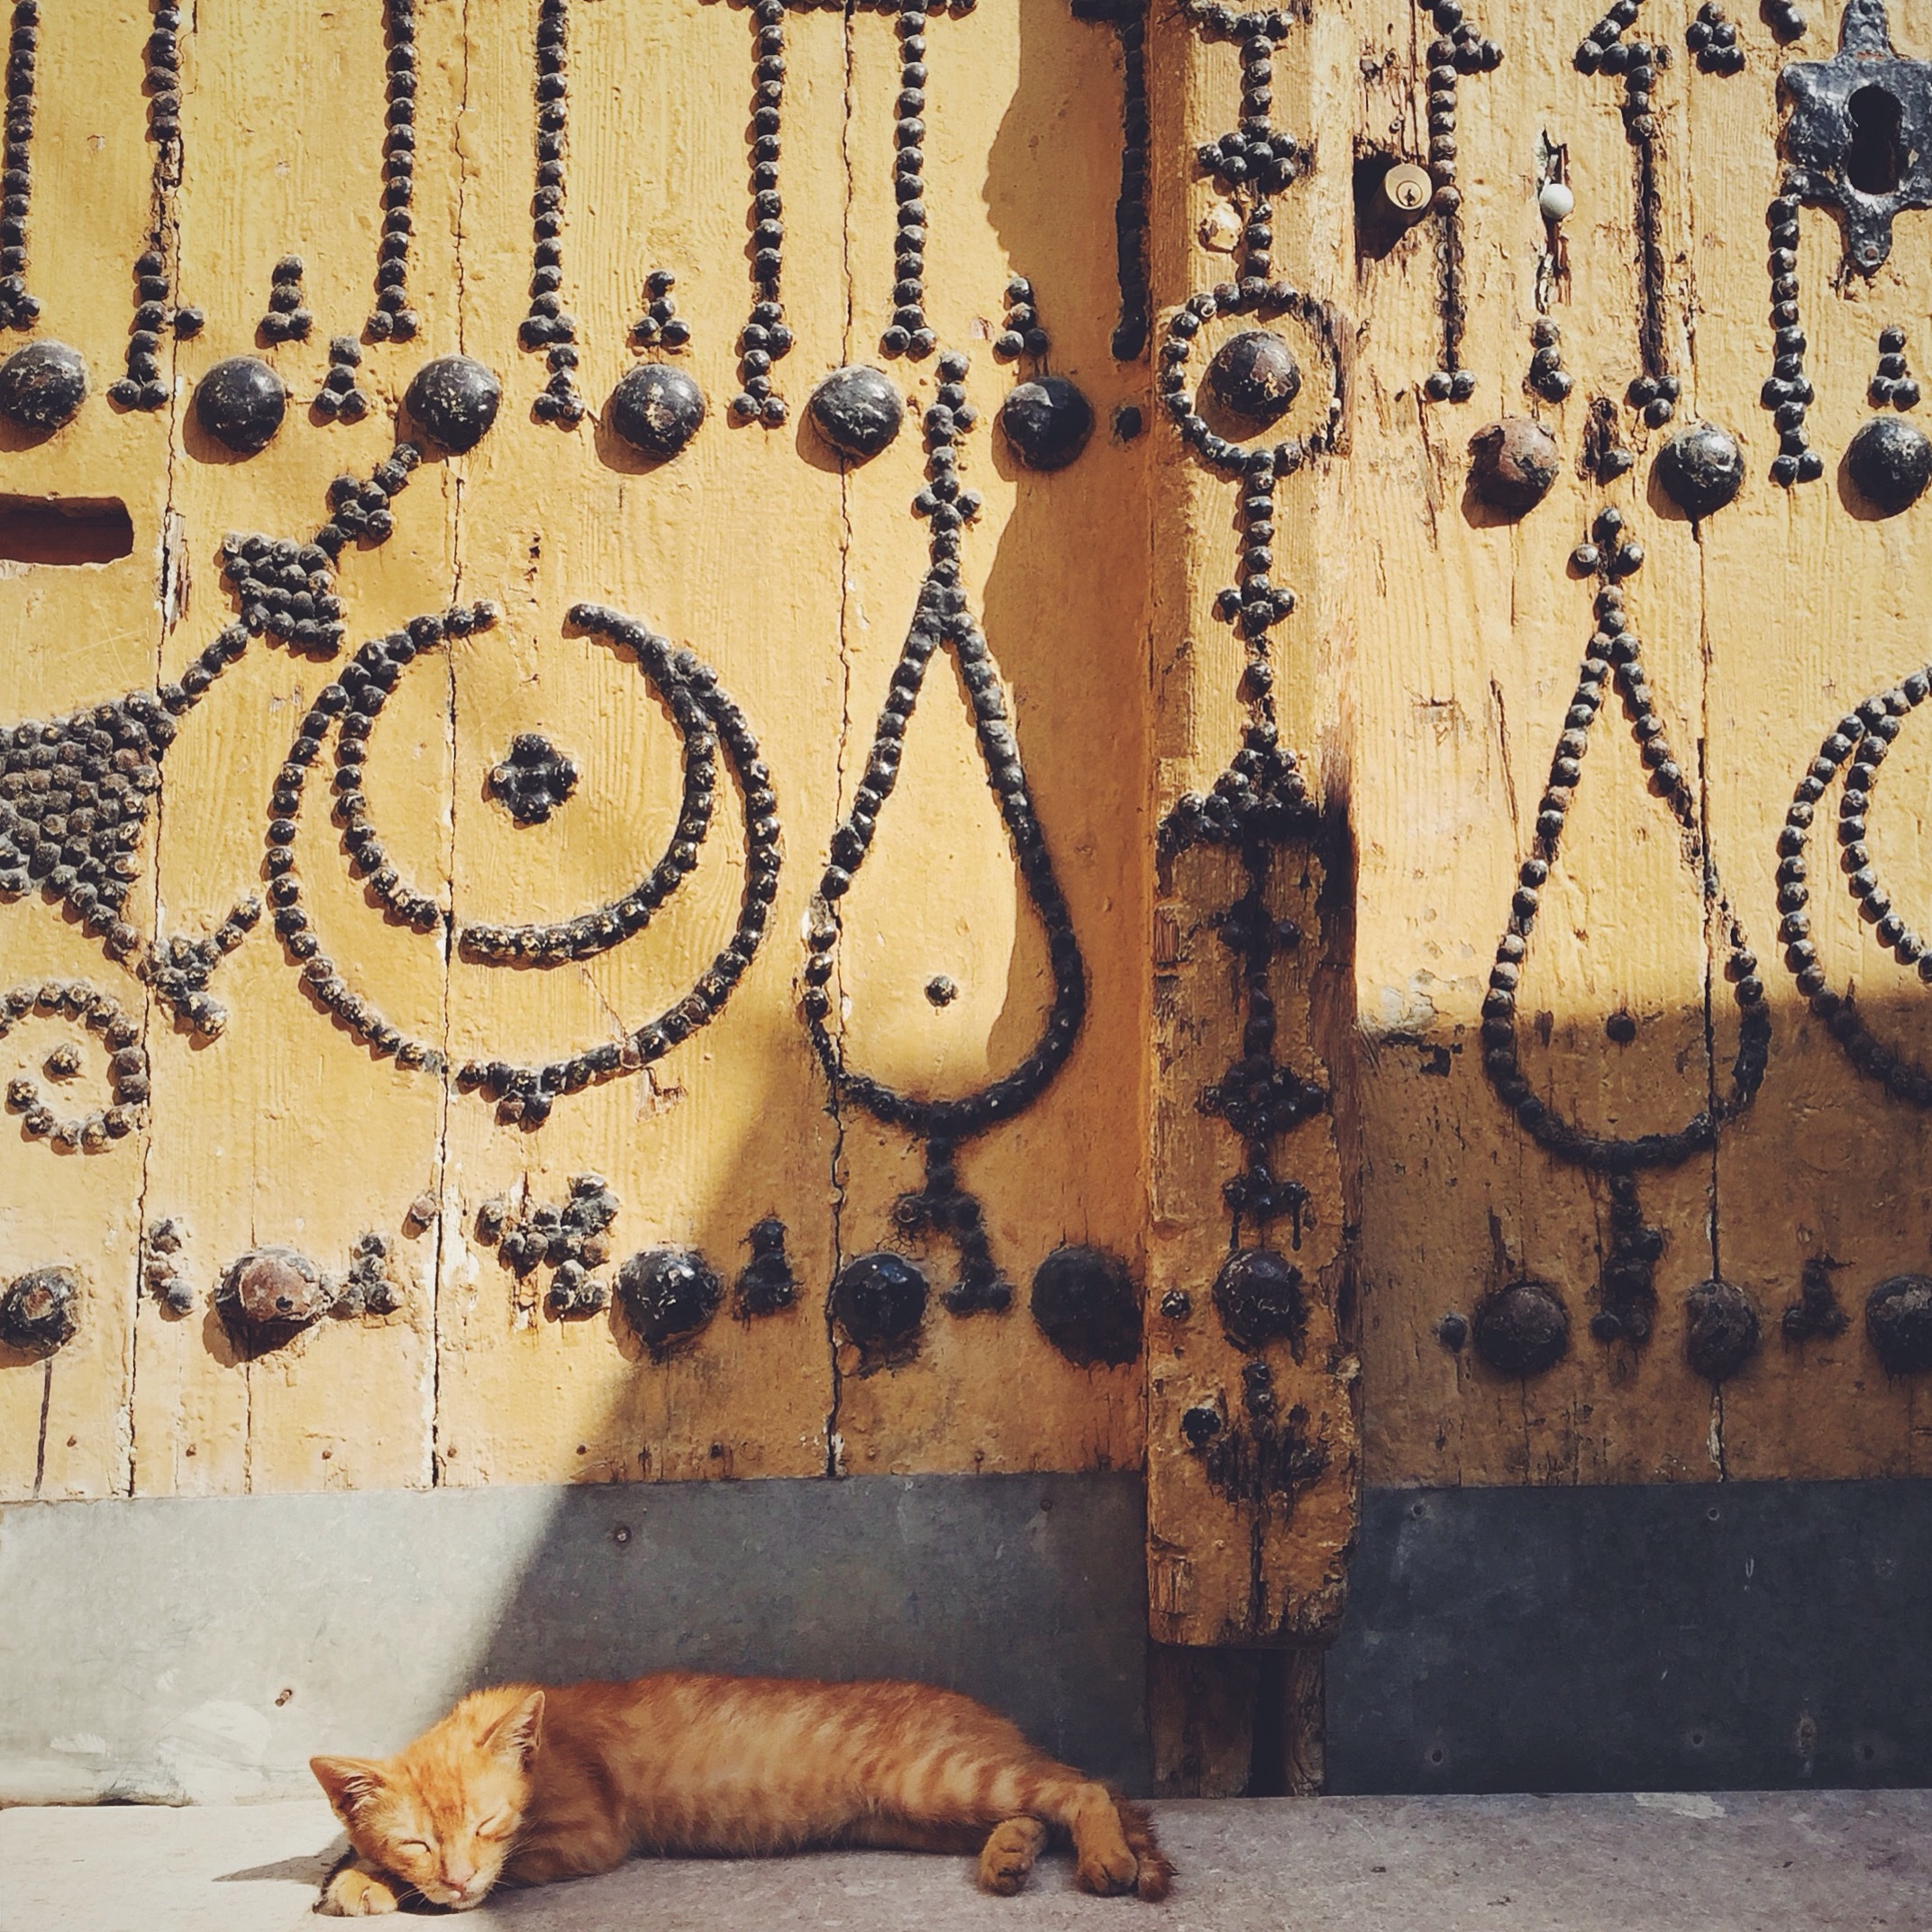
wood, number, wall, pattern, art, design, carving, flooring, ancient history